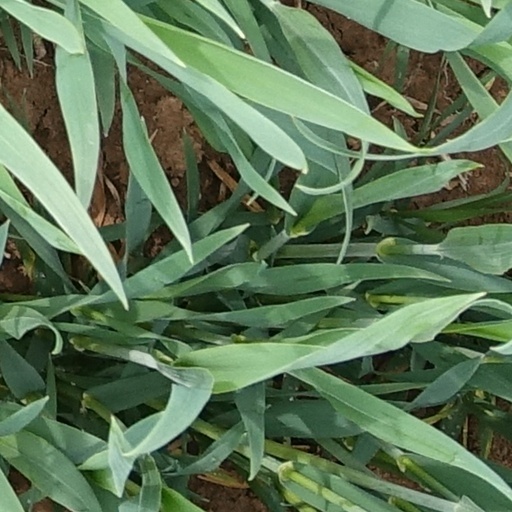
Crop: wheat